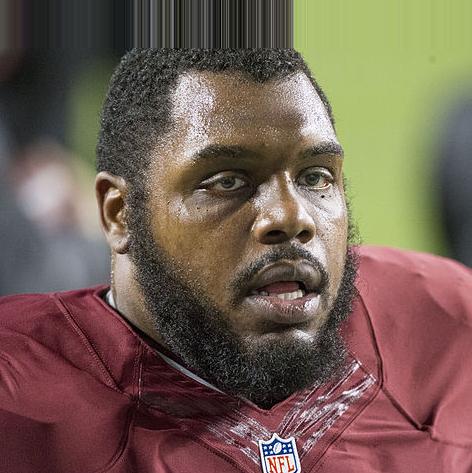
Age: 26